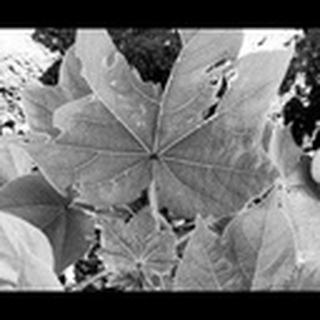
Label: healthy_cotton